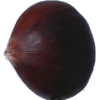
Label: images